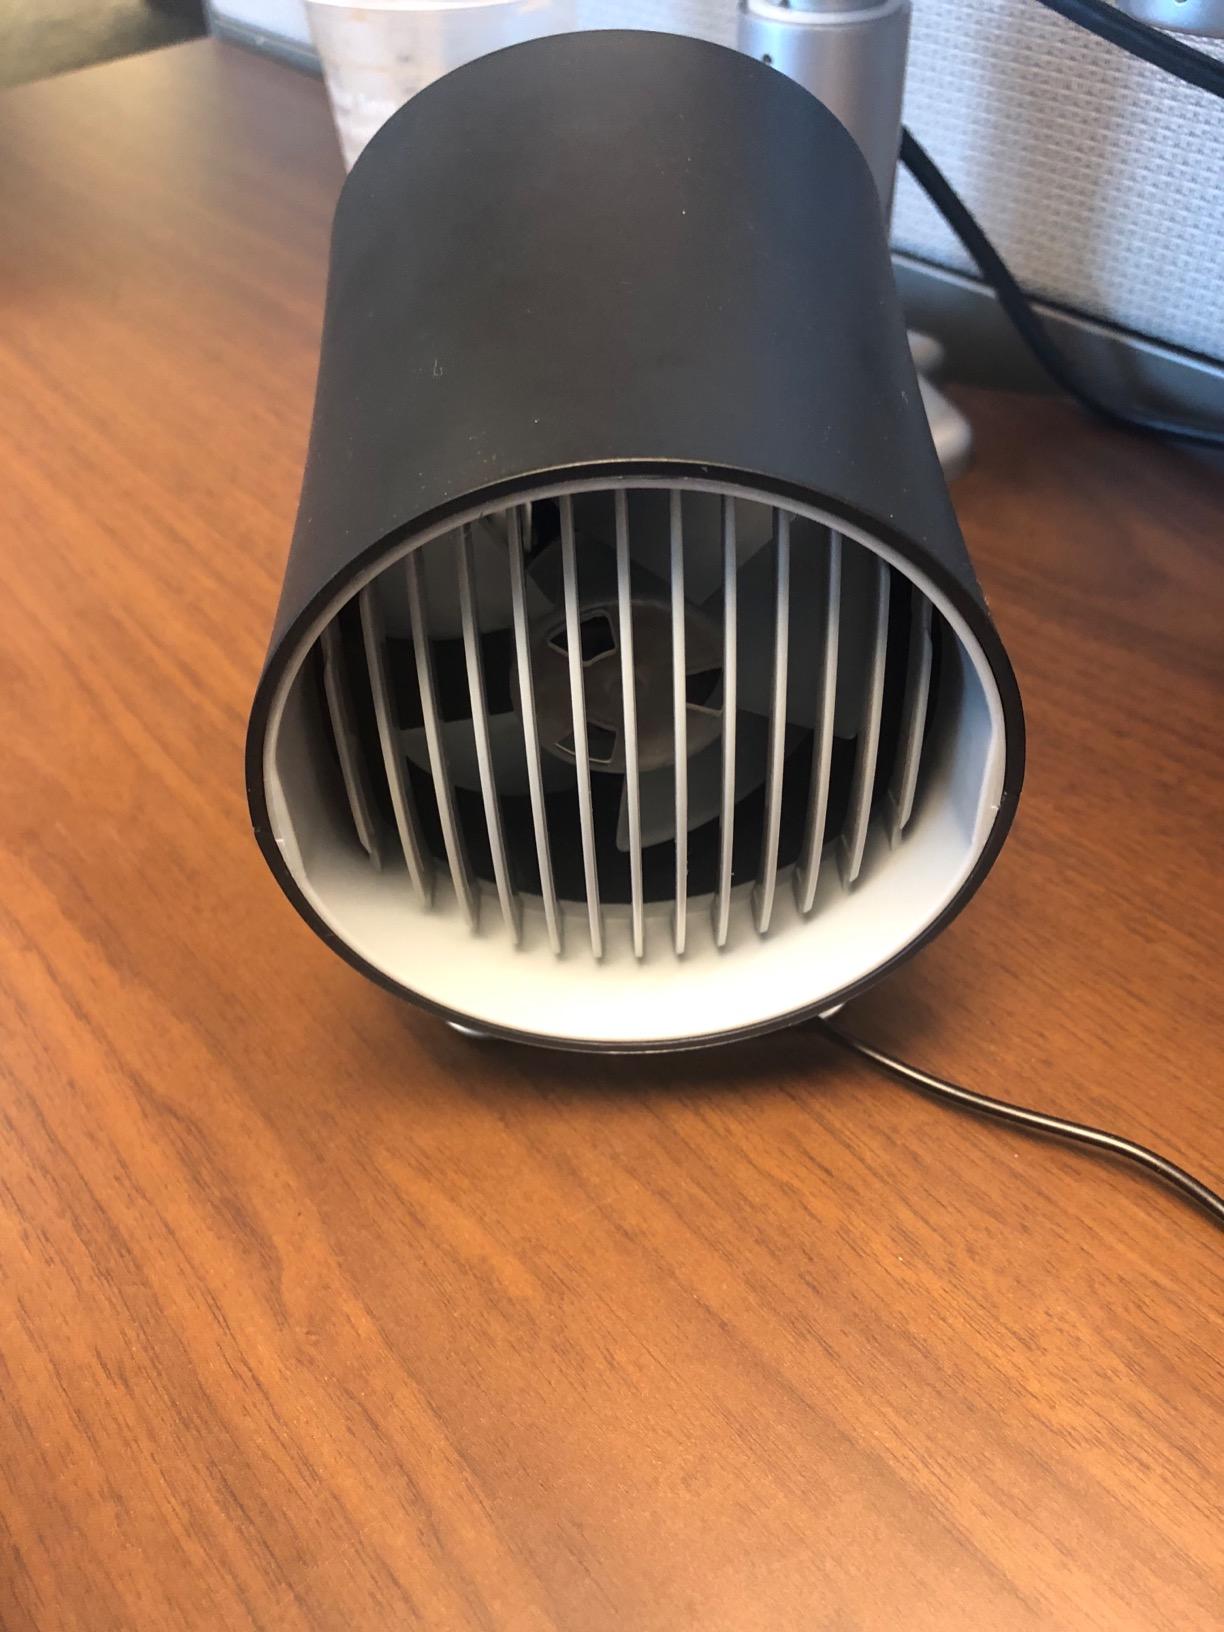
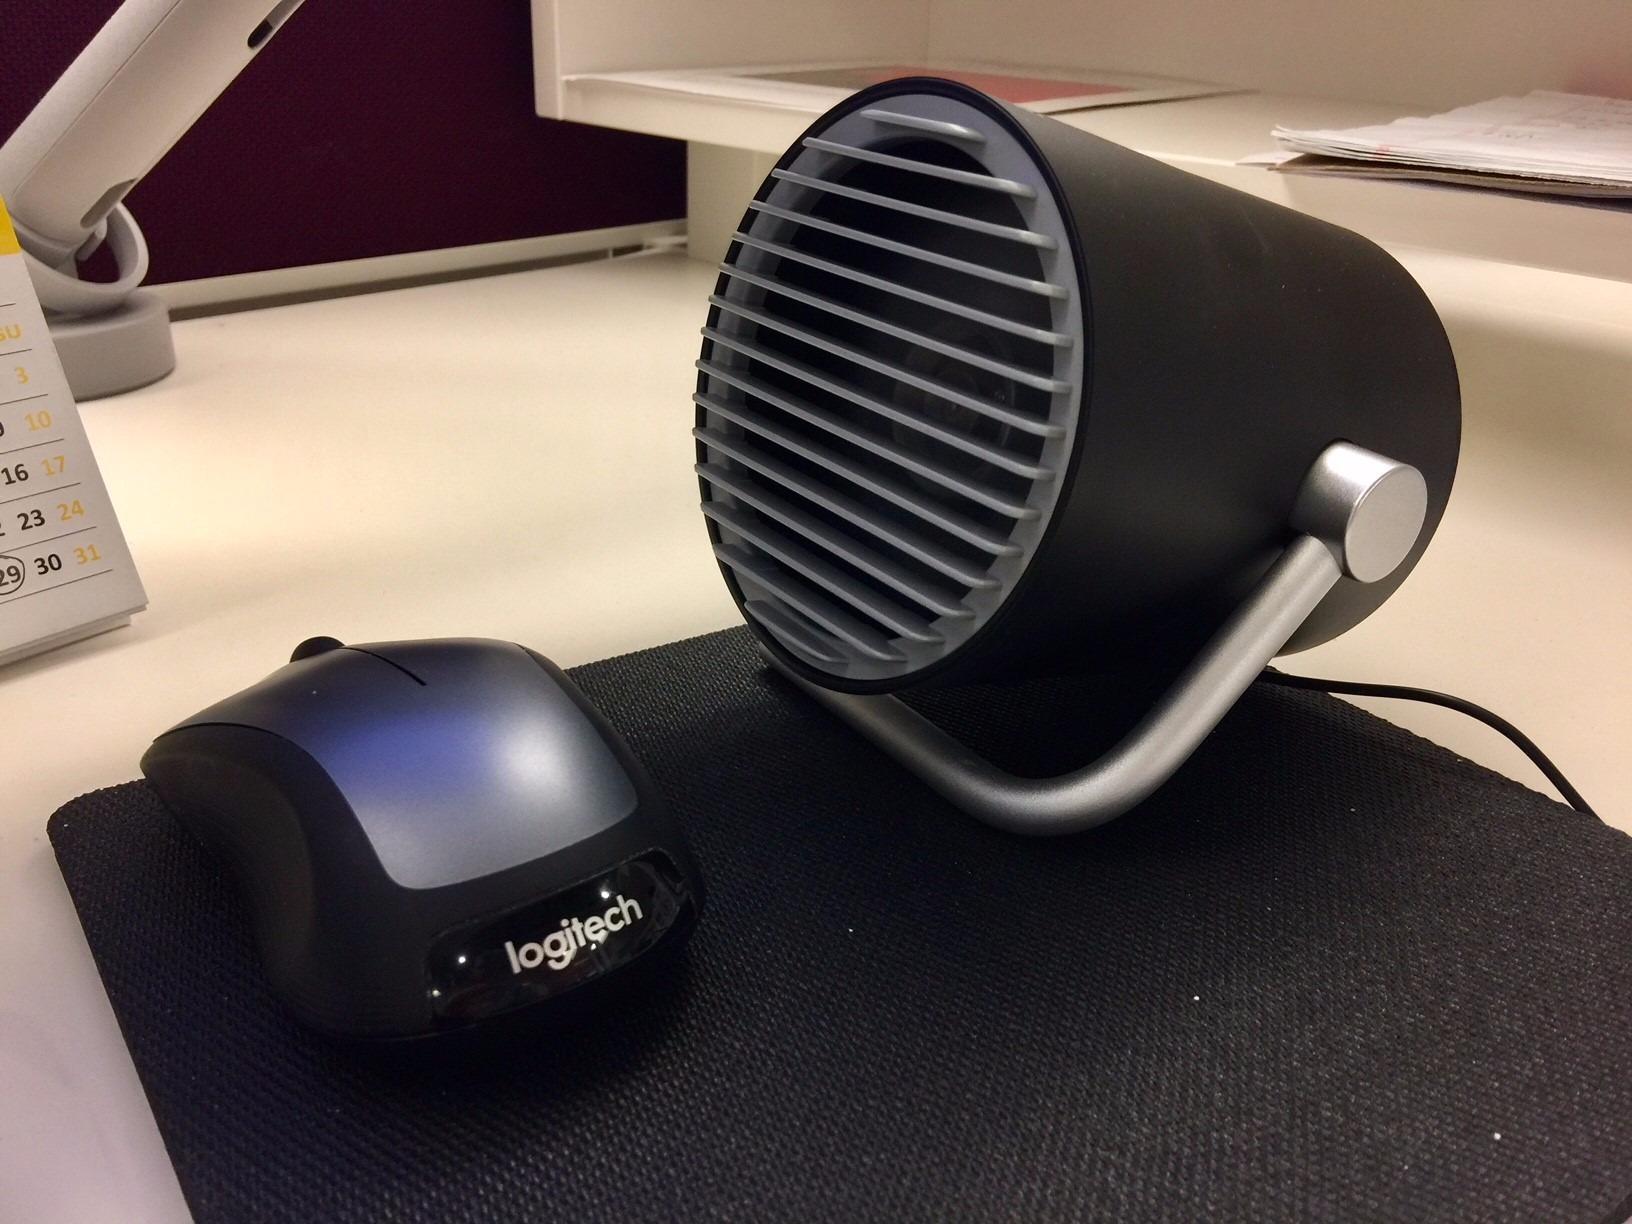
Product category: fan
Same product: no